H. Jon Benjamin

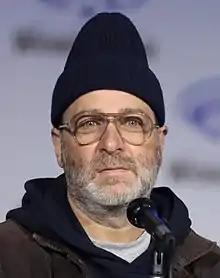
Benjamin in 2022

Harry Jon Benjamin (born May 23, 1966) is an American actor, comedian, writer, producer, and musician. He is known for his voice roles in adult animated series, including Sterling Archer in "Archer", Bob Belcher in "Bob's Burgers", Ben in "Dr. Katz, Professional Therapist", Kevin in "O'Grady", Satan in "Lucy, the Daughter of the Devil", and Coach McGuirk and Jason Penopolis in "Home Movies", starring as the voice of Boy in the film "Boy Kills World" (2023) and its spin-off video game "Super Dragon Punch Force 3" (2024). Benjamin was named 2014's male comedy performer of the year at "Vulture"'s TV Awards for his work in "Bob's Burgers" and "Archer". He also appeared in the 2001 satirical comedy film "Wet Hot American Summer"; its subsequent 2015 television series, ""; and the final installment of the franchise, the 2017 miniseries "".